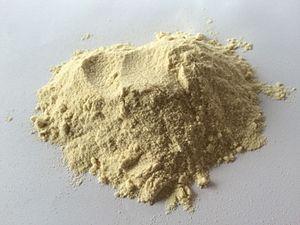
Le blé 'Russello', appelé aussi 'Rossello', 'Ruscio', ou 'Russieddru', est l'un des 32 cultivars de blé dur faisant partie du groupe des tétraploïdes à 28 chromosomes.